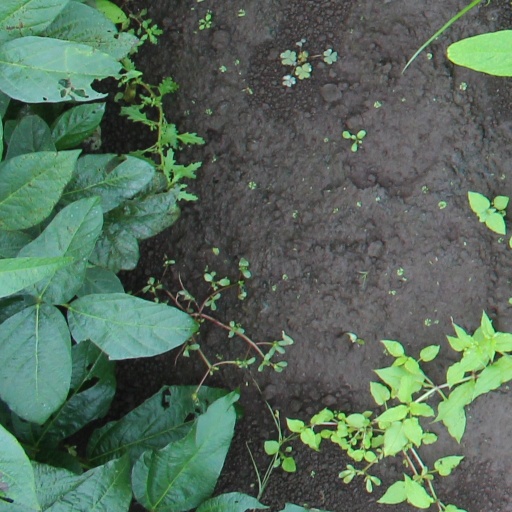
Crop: soybean